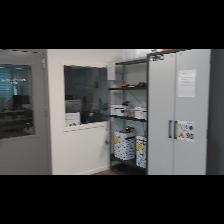
Label: NonHuman